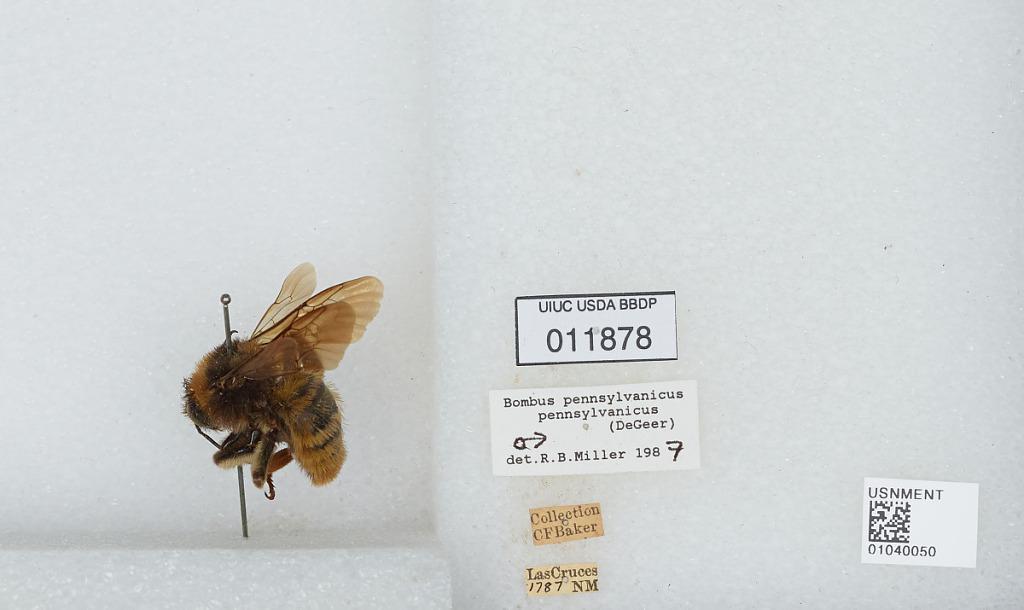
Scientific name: Bombus (Fervidobombus) pensylvanicus pensylvanicus (De Geer)
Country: United States
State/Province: New Mexico
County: Dona Ana
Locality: Las Cruces
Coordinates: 32.3144, -106.779
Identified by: Miller, R. B.